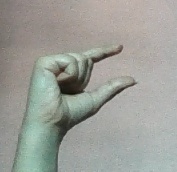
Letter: dal